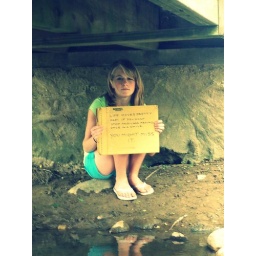
water under the bridge